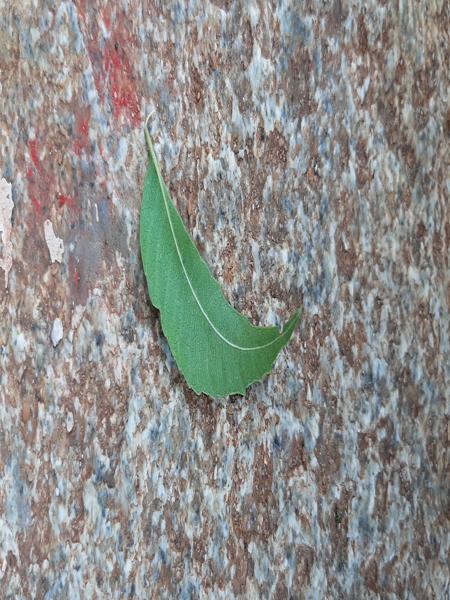
Plant: Neem